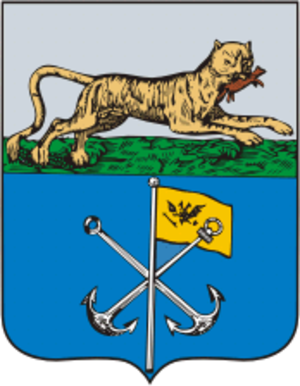
Okhotsk
Okhotsks byvåben
Okhotsk er en bymæssig bebyggelse med 3.576 indbyggere ved mundingen af floden Okhota ved det Okhotske Hav i Khabarovsk kraj i Den Russiske Føderation.